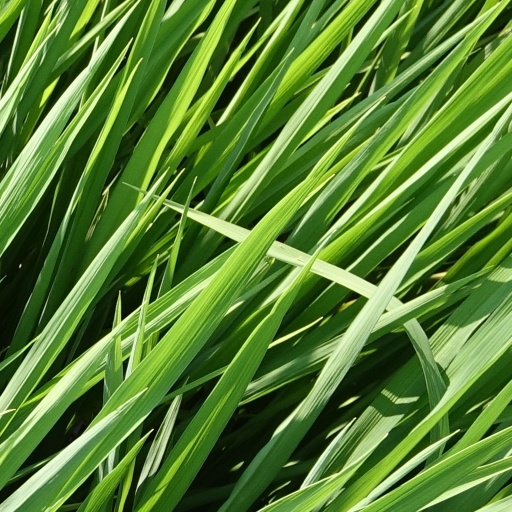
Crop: rice